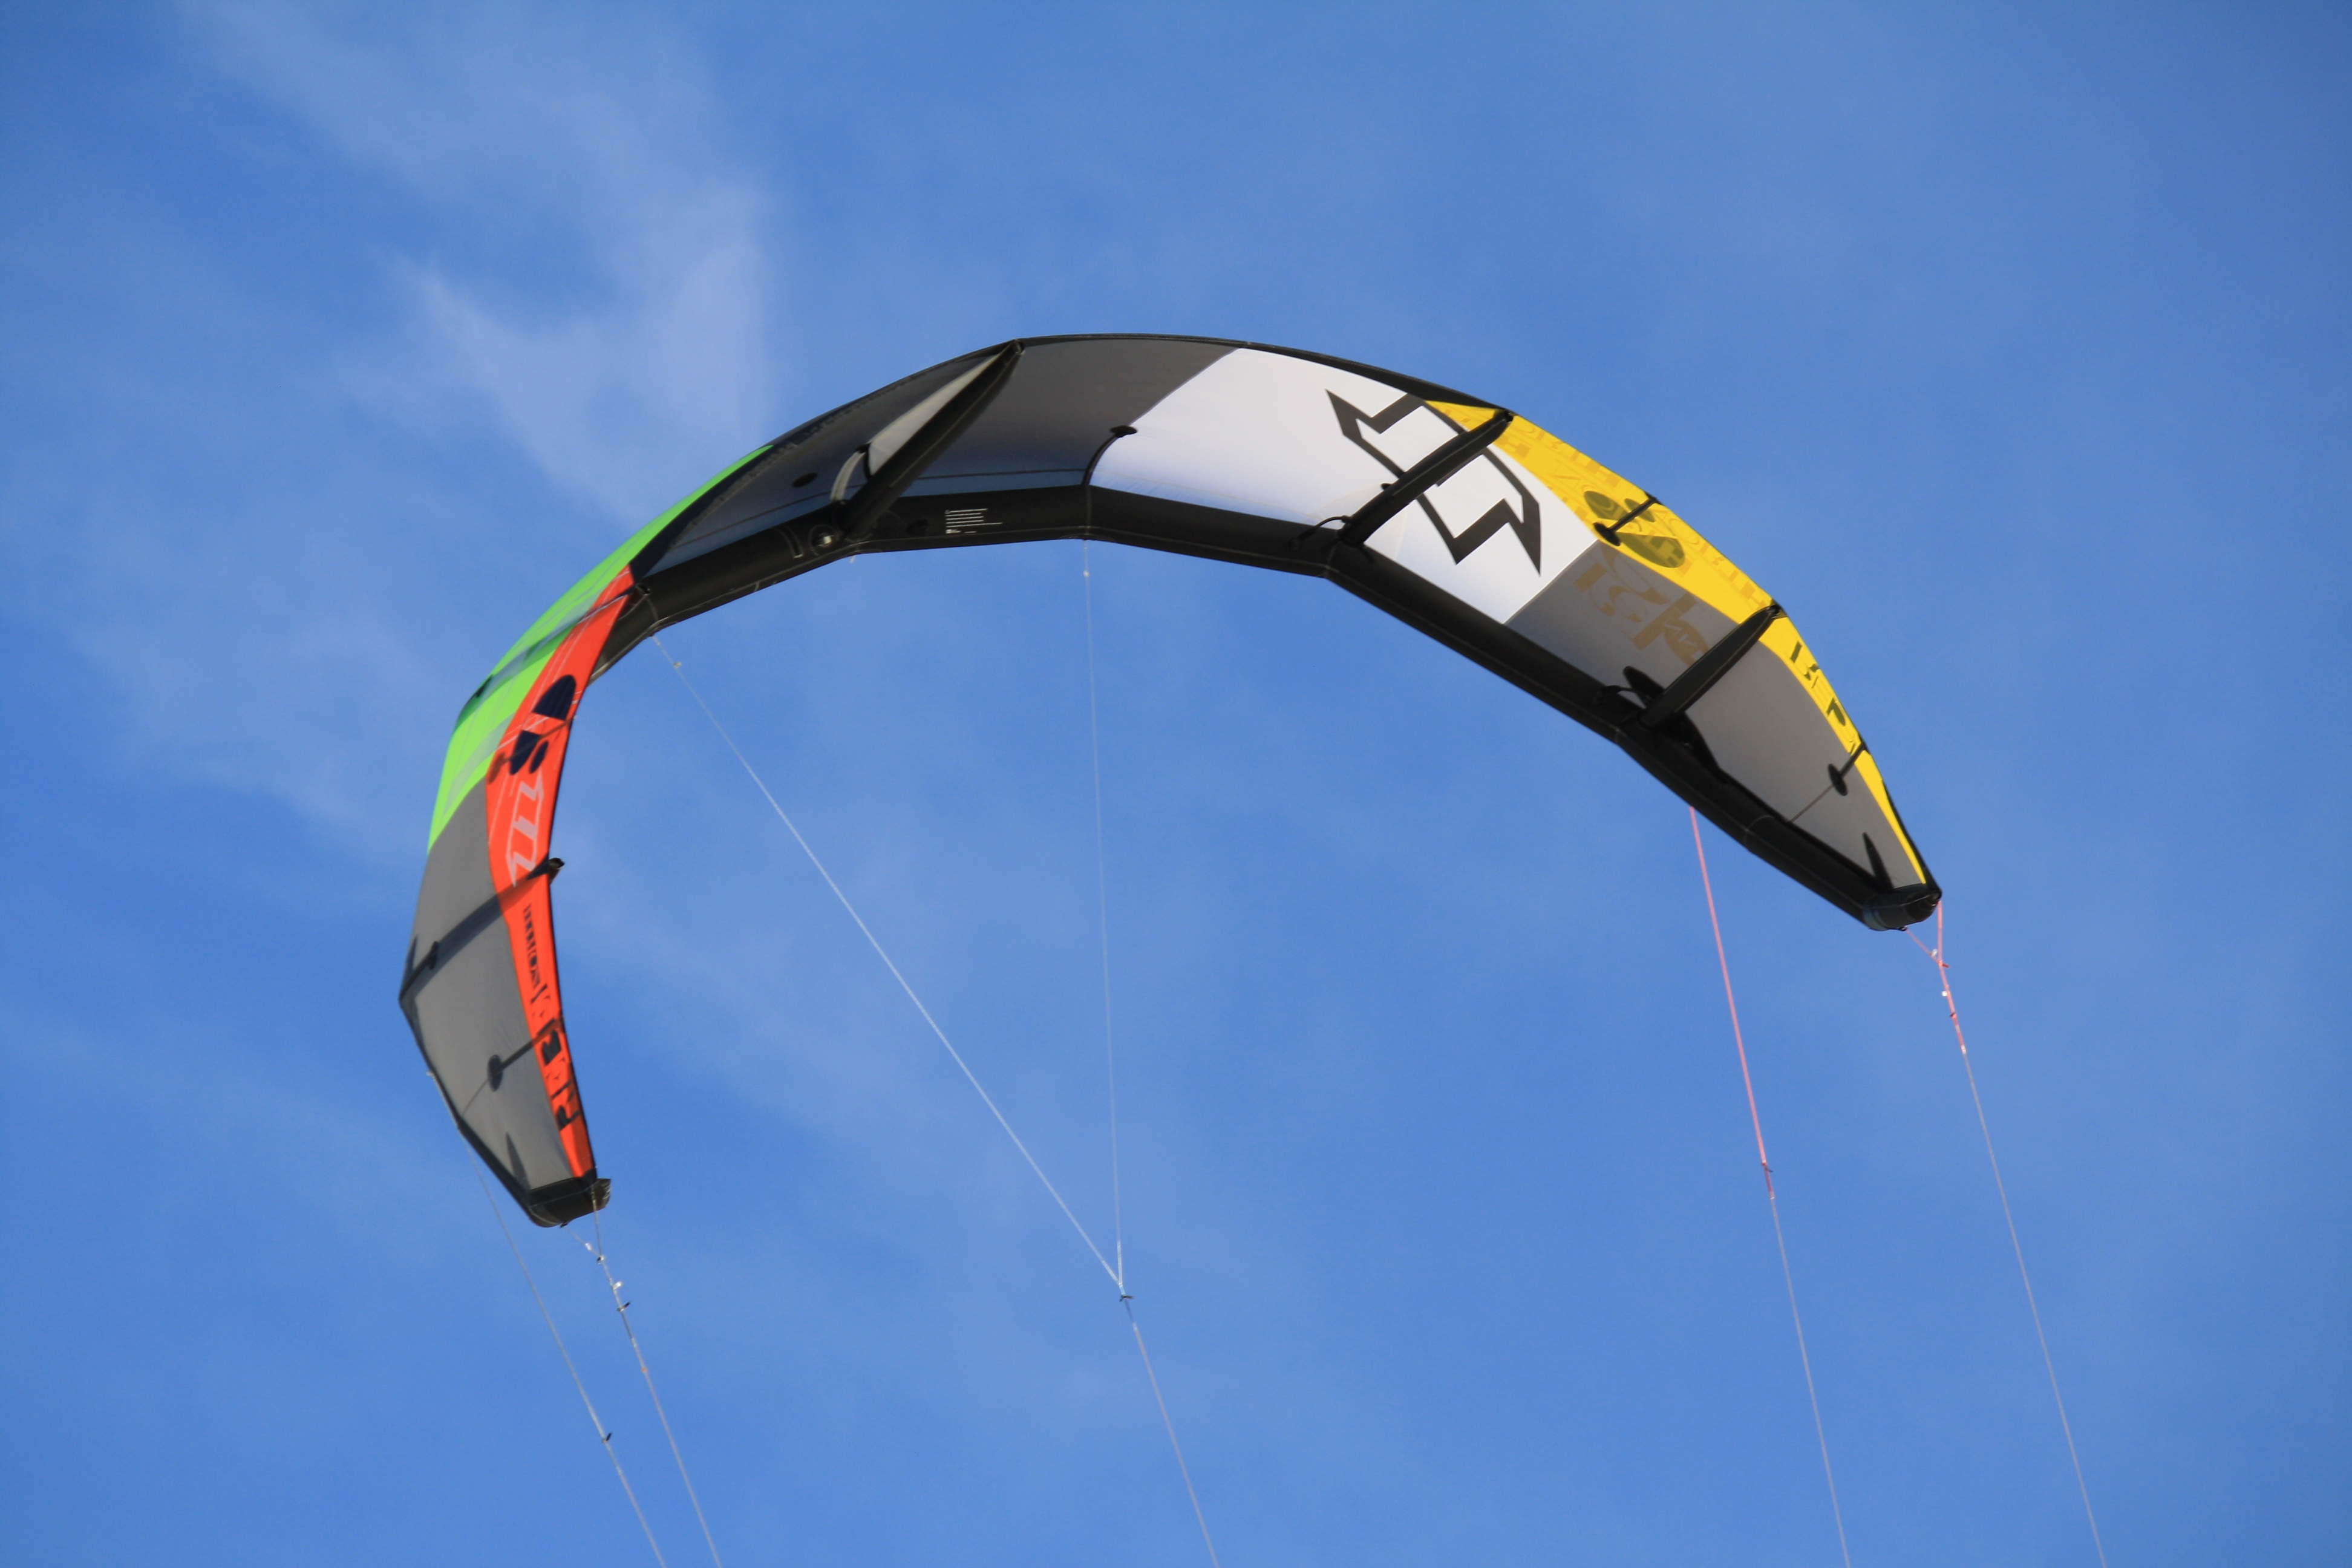
screen, sky, fly, kite, colorful, extreme sport, toy, sports, hobby, kiting, water sports, windsports, kite sports, individual sports, sport kite